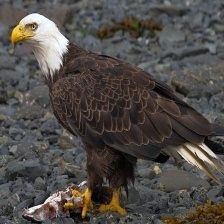
Species: BALD EAGLE
Scientific name: HALIAEETUS LEUCOCEPHALUS